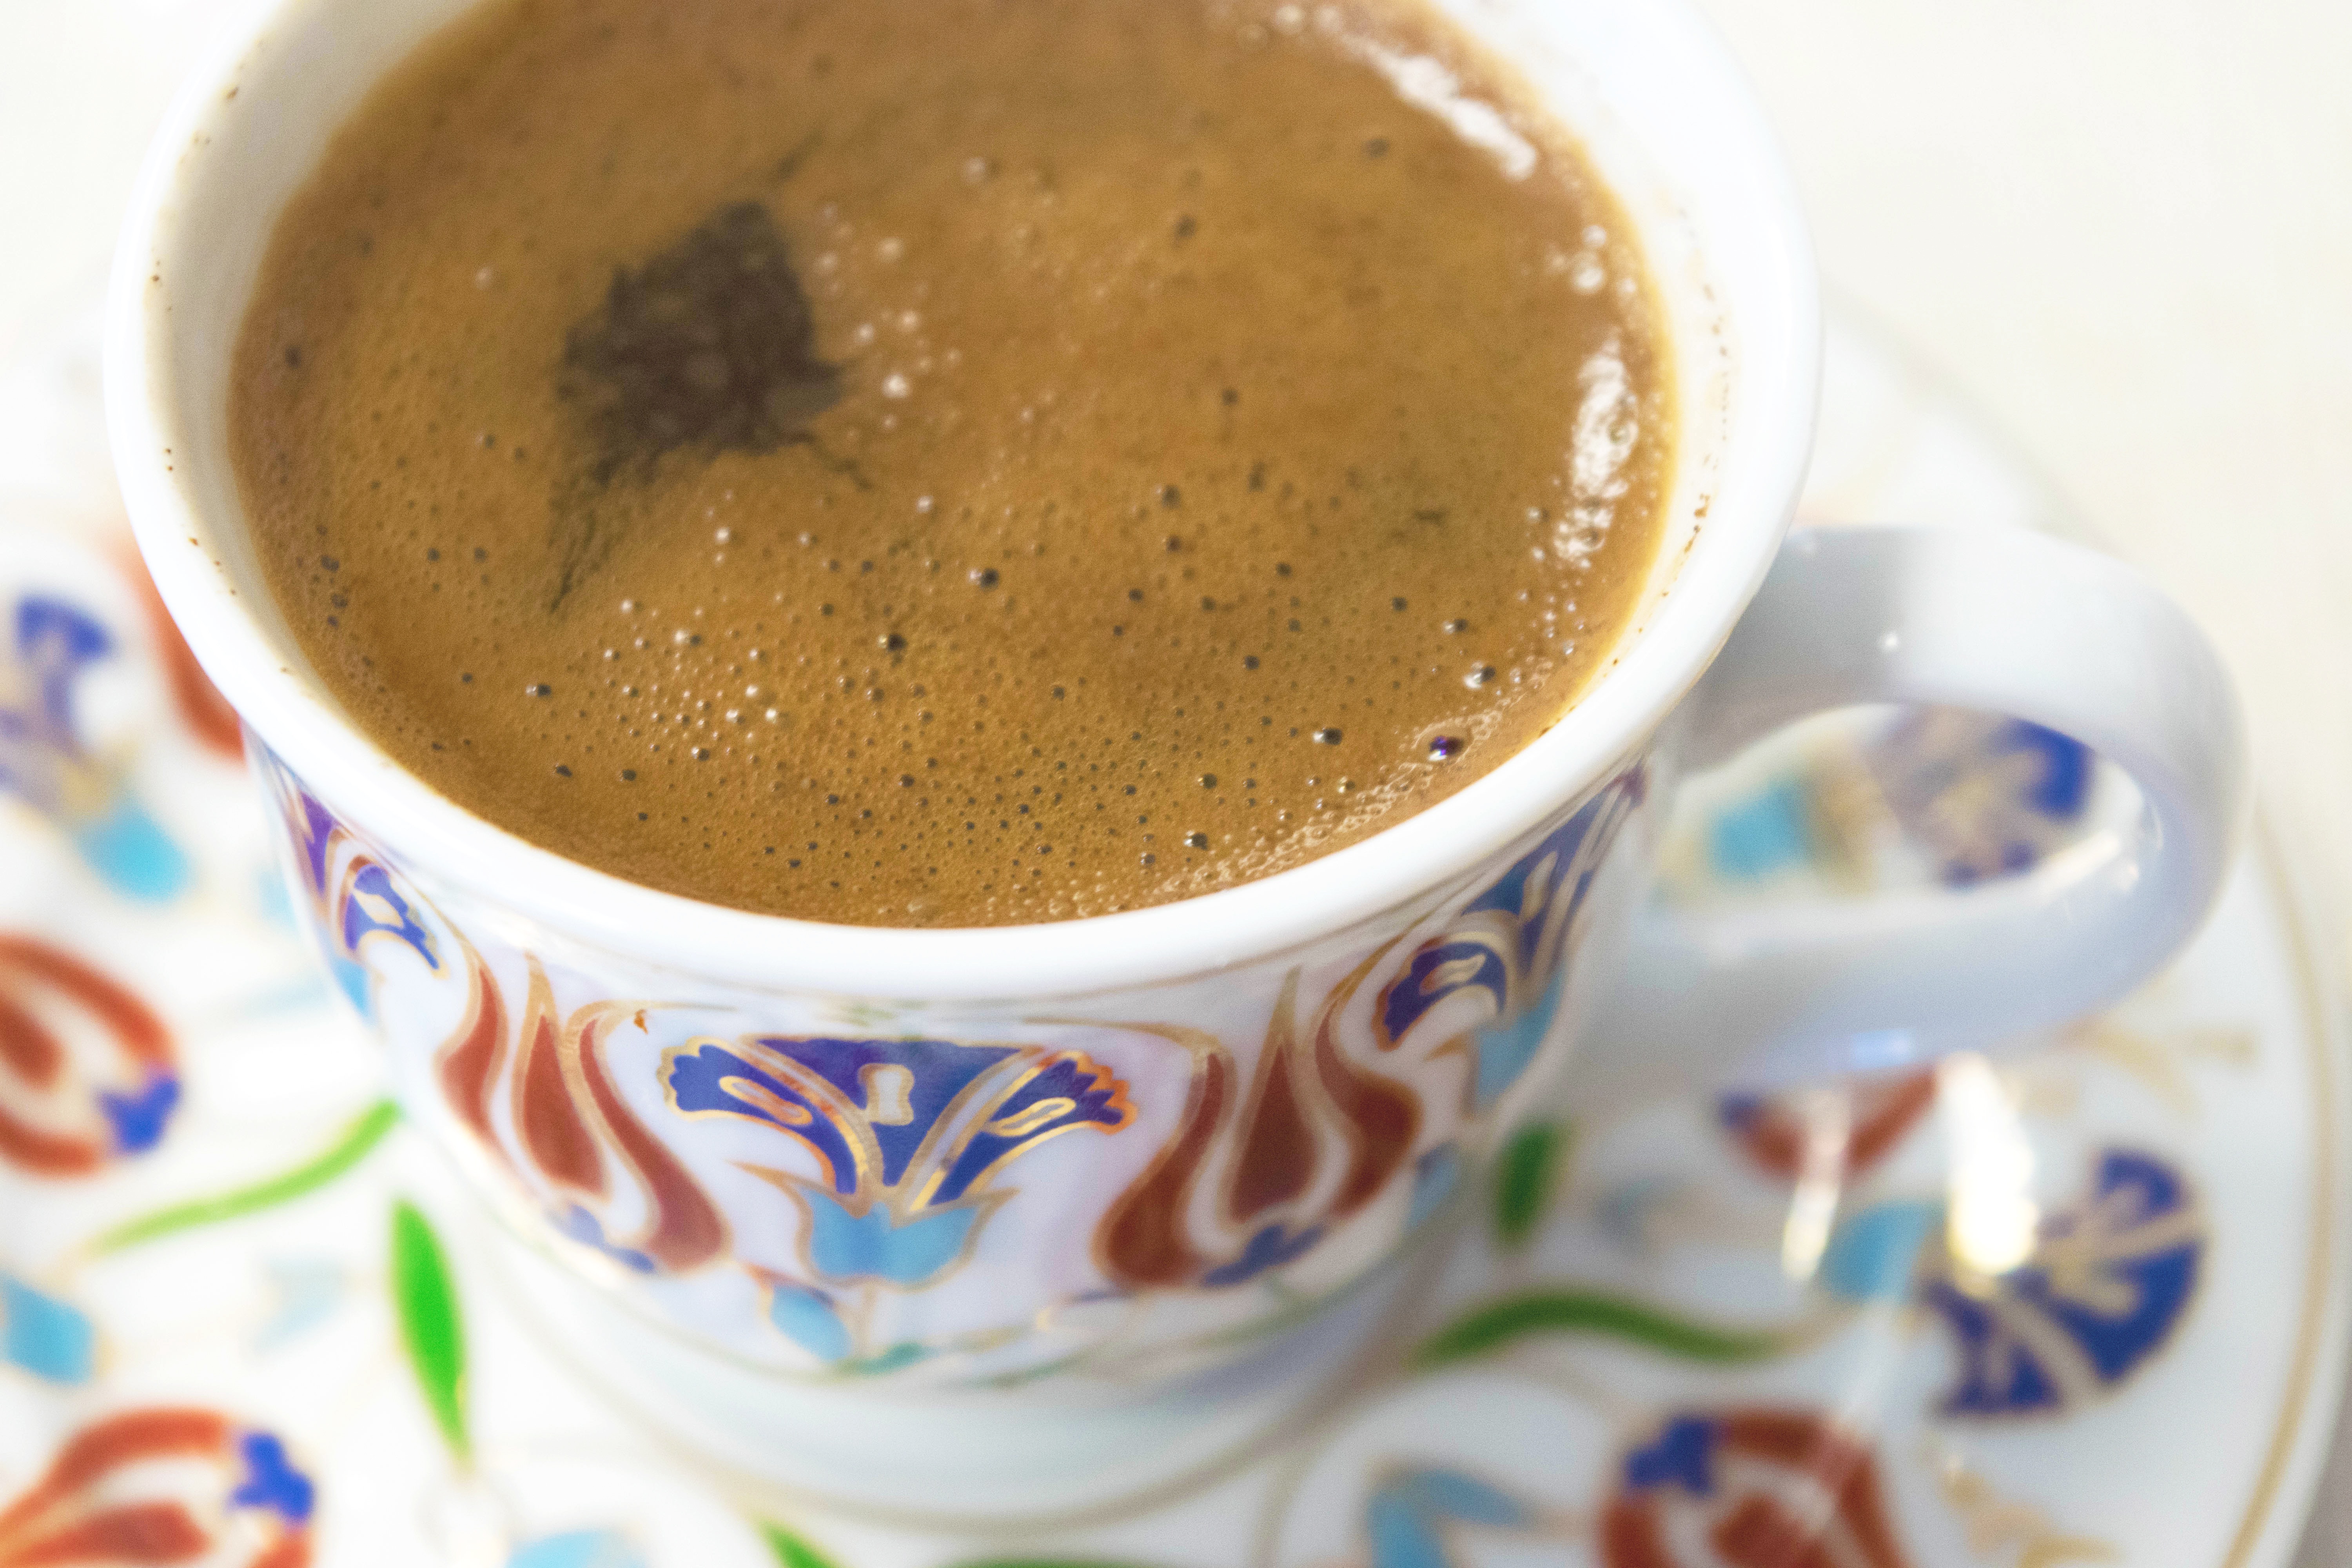
coffee, cup, dish, food, drink, caffeine, flavor, caff macchiato, salep